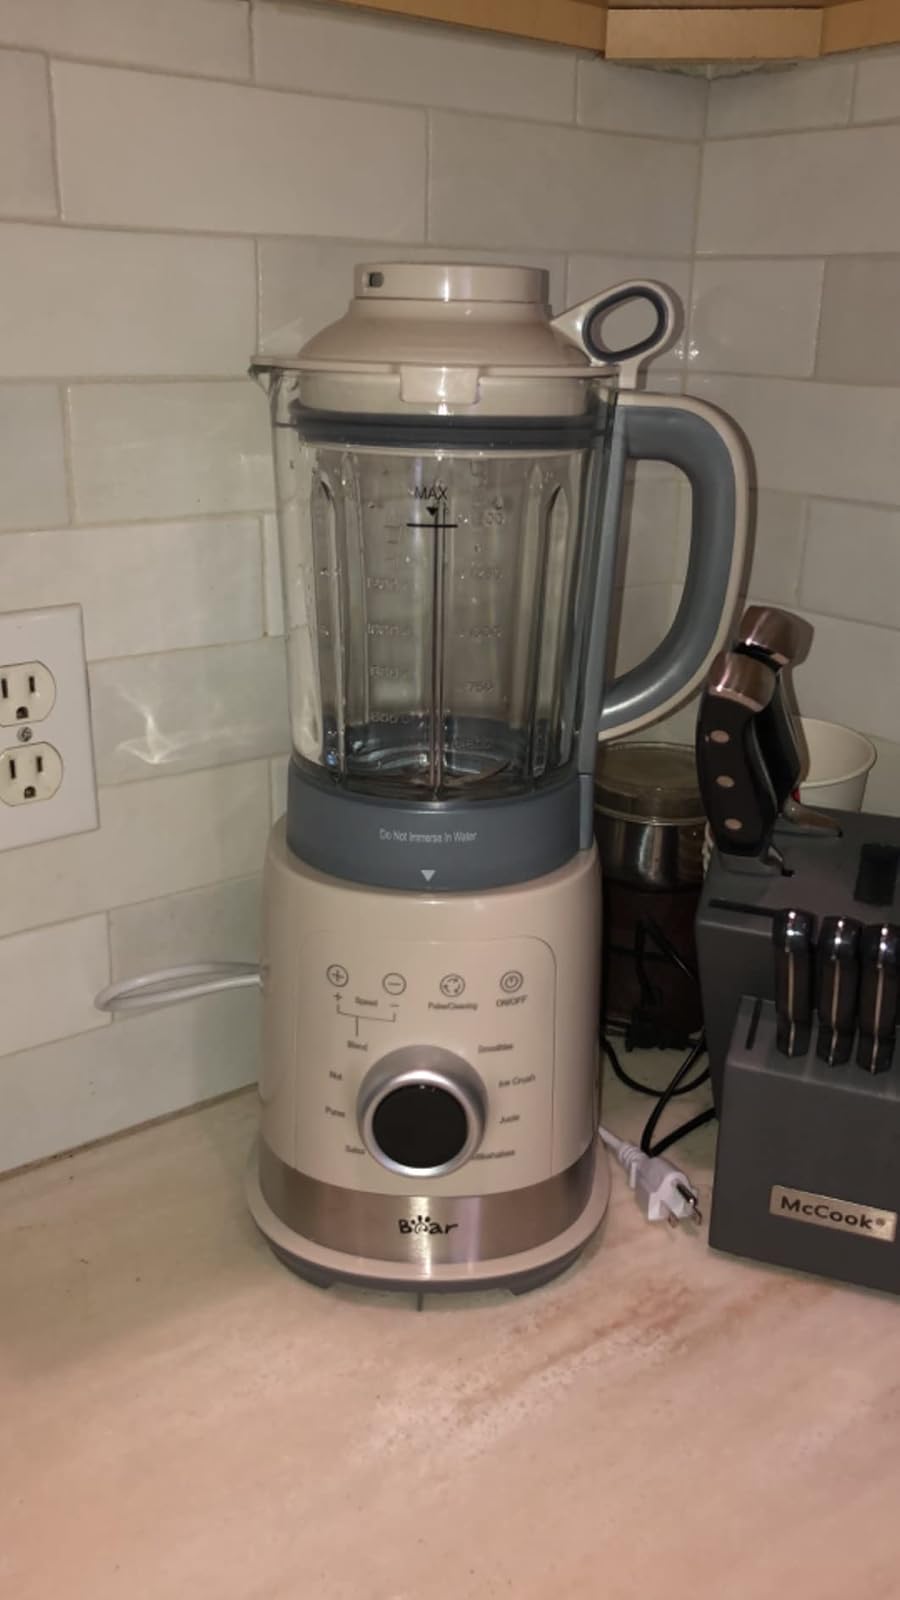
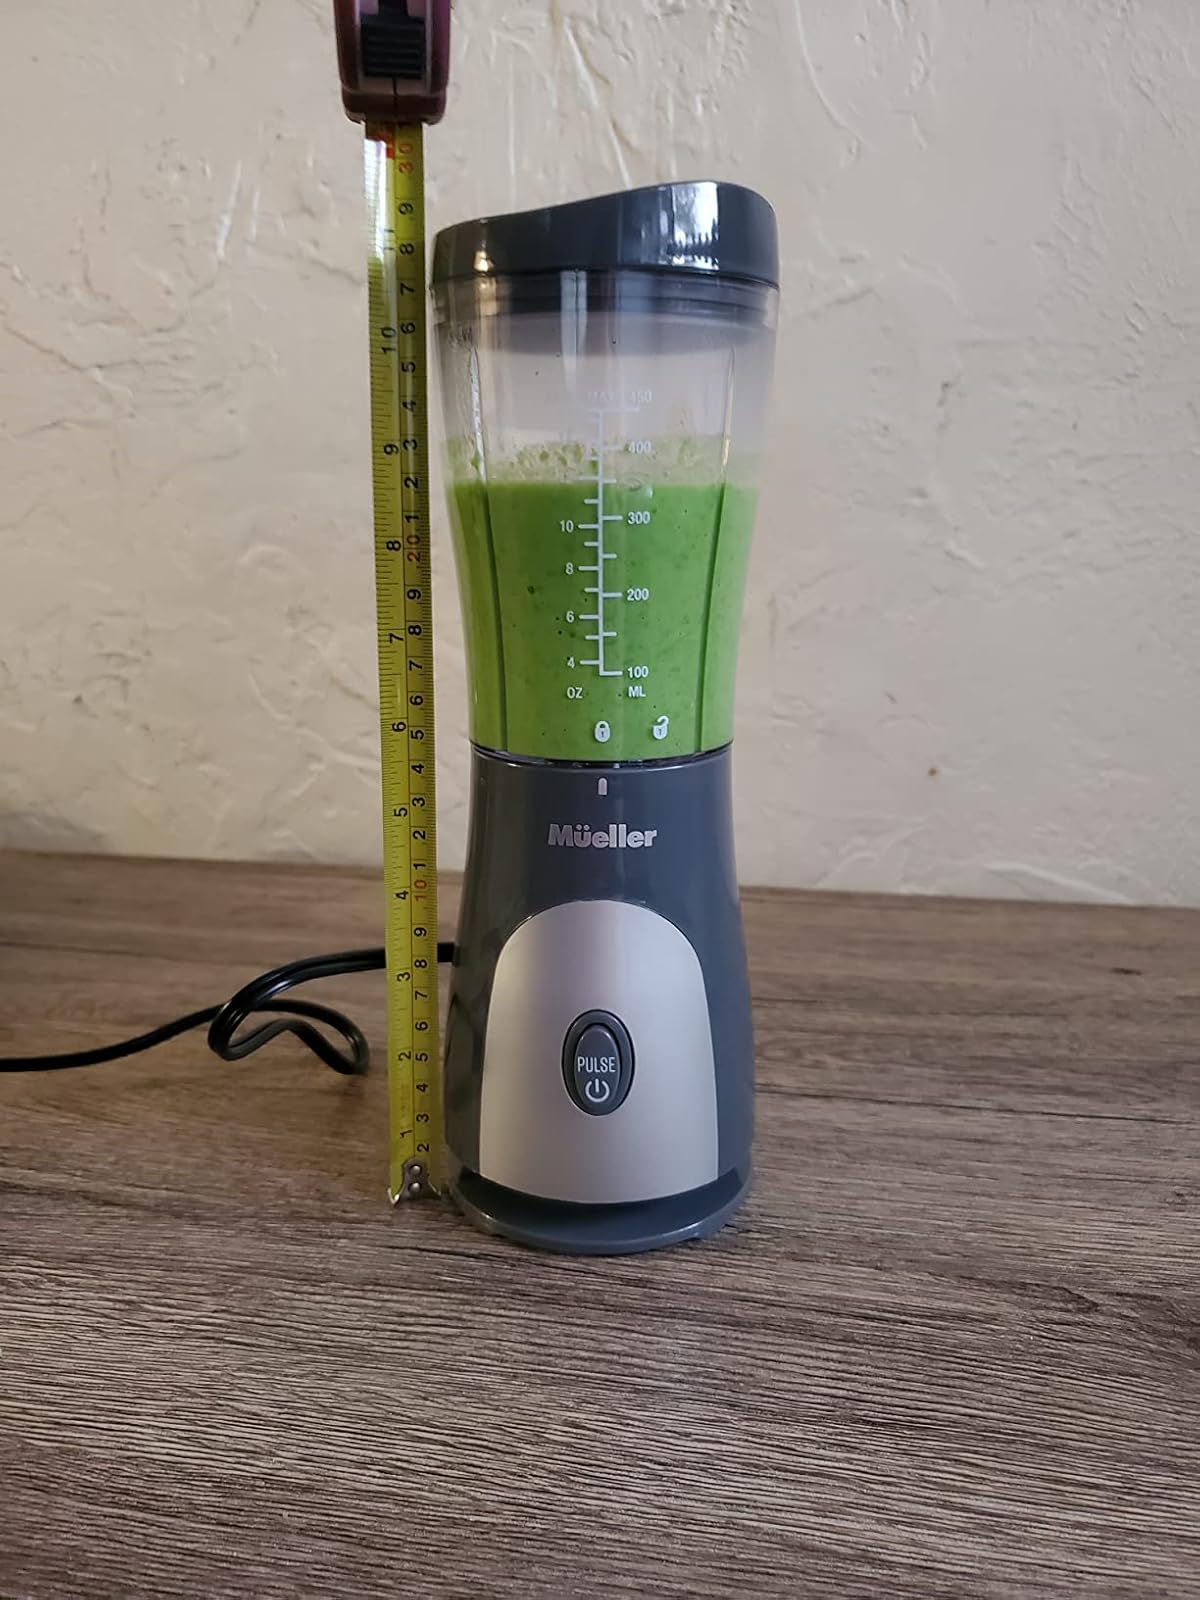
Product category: items_blender
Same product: no